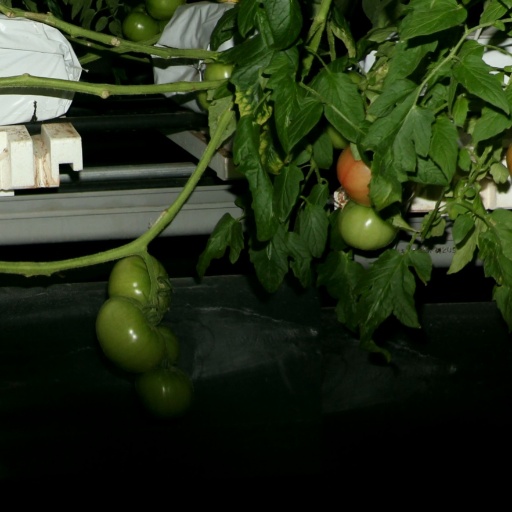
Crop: tomato